Élisabeth Vigée Le Brun

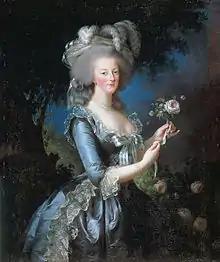
"Marie Antoinette with a Rose", 1783. Palace of Versailles.

After two years of marriage, Vigée Le Brun became pregnant, and on 12 February 1780, she gave birth to a daughter, Jeanne Lucie Louise, whom she called Julie and nicknamed "Brunette". In 1784, she gave birth to a second child who died in infancy.